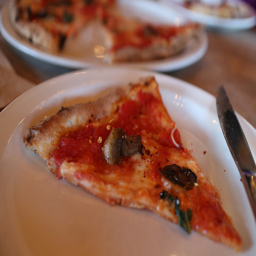
A slice of pizza with mushrooms on a plate with a knife.
A single slice of pizza sits on a plate.
A slice of pizza on a white plate.
A slice of pizza sitting on top of a white plate.
The homemade pizza is prepared and ready to be eaten.